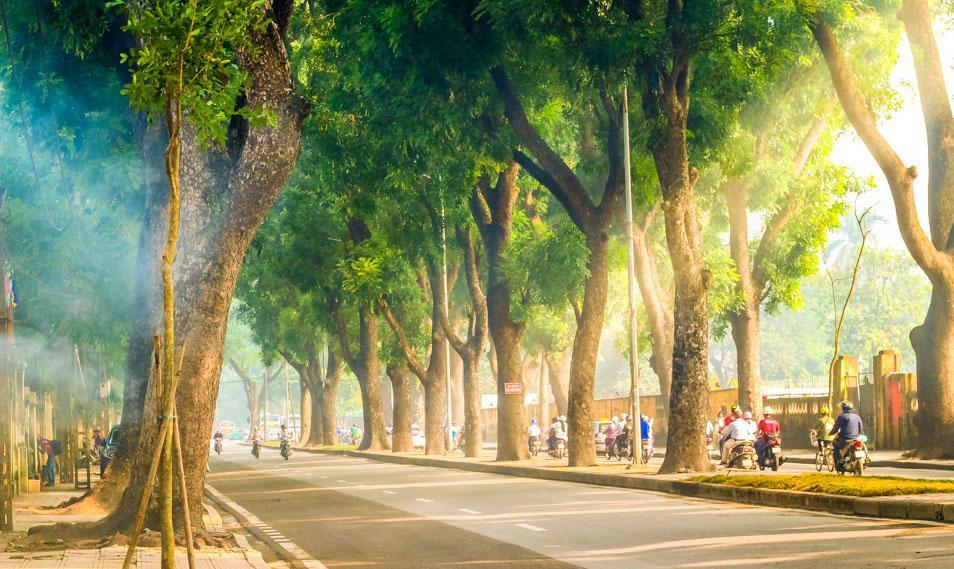
ở giữa hai làn đường là hàng cây cổ thụ